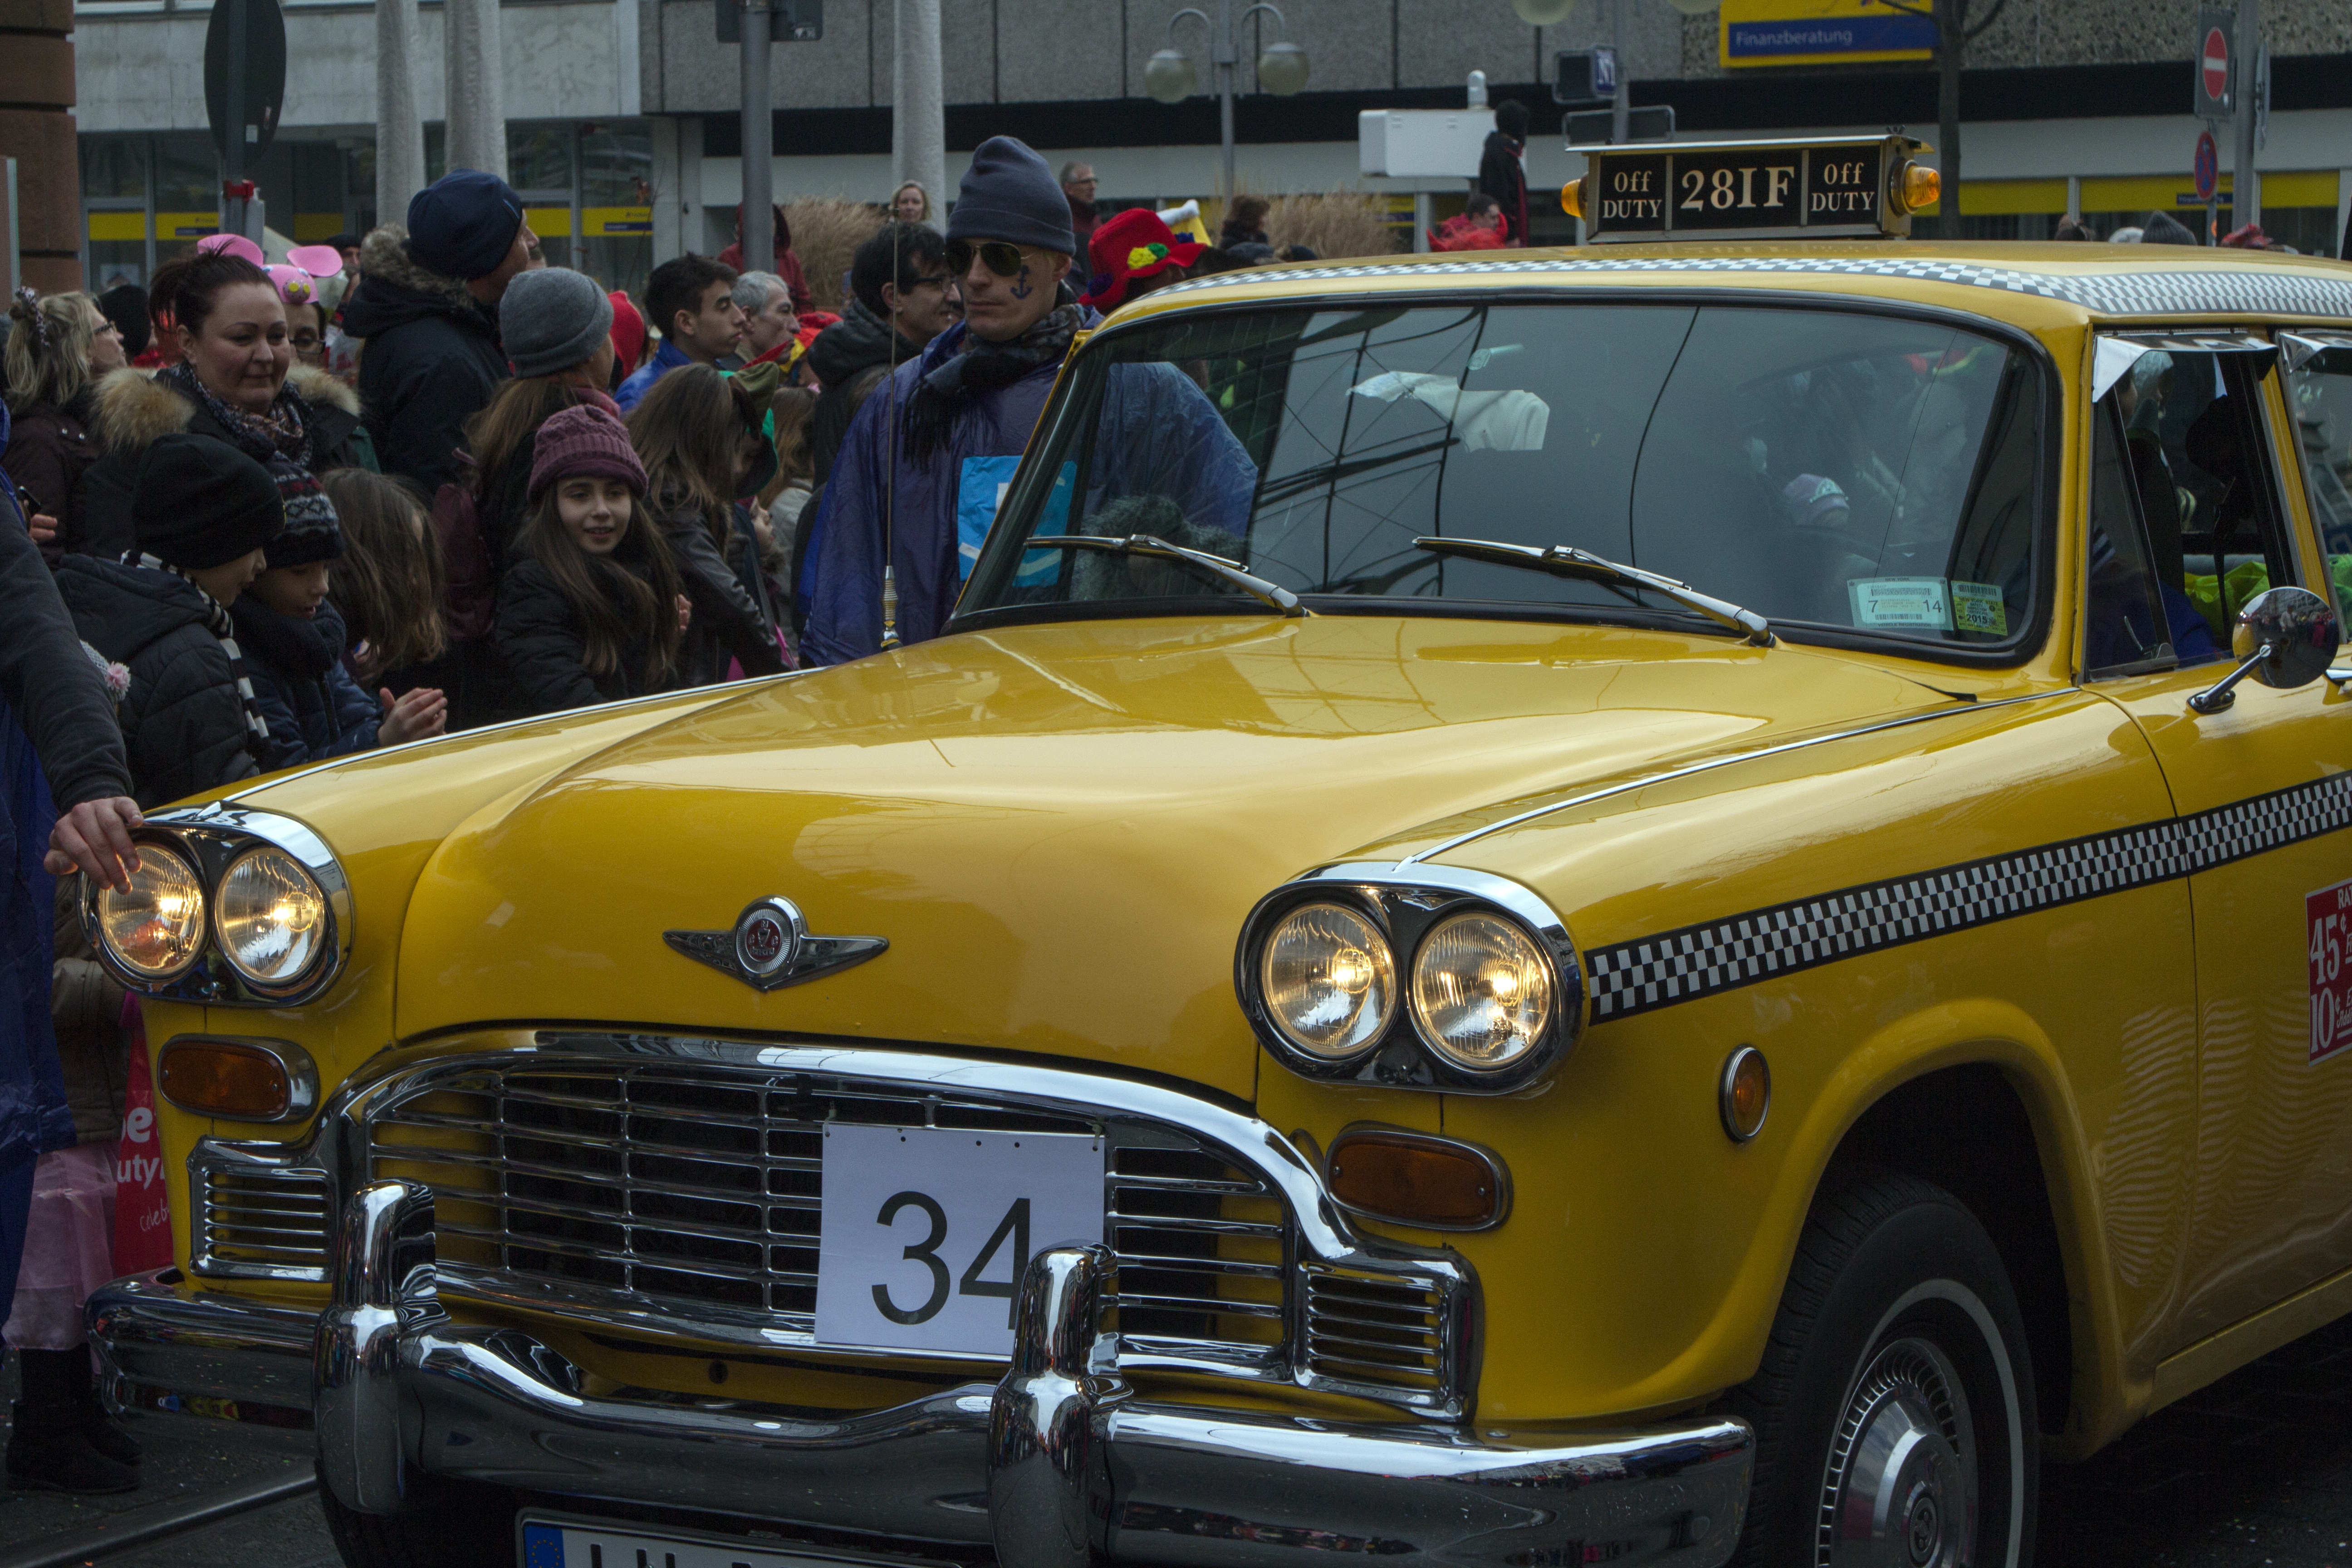
car, taxi, vehicle, carnival, motor vehicle, vintage car, move, sedan, antique car, auto show, land vehicle, street carnival, automobile make, automotive exterior, compact car, luxury vehicle